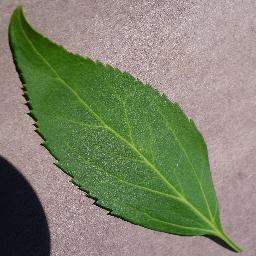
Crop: cherry
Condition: (including_sour)_healthy